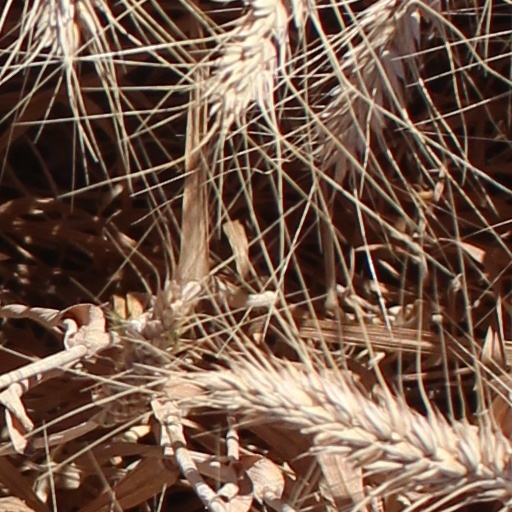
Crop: wheat